Second Temple period

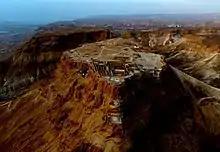
Aerial view of Masada, the last stronghold of the First Jewish-Roman War. The Roman siege ramp appears to the right.

In 332 BCE, the region was conquered by Alexander the Great of Macedon, ushering in the Hellenistic period. After his death in 322 BCE, his generals divided the empire and Judea became a frontier region between the Seleucid Empire and Ptolemaic Egypt. Under the Hellenistic kingdoms, Judea was ruled by the hereditary office of the High Priest of Israel as a Hellenistic vassal. At the same time, Hellenism gradually spread to varied degrees on all sides in the region through a variety of contacts, but especially as a result of the development of commerce and the arrival of Greek settlers.